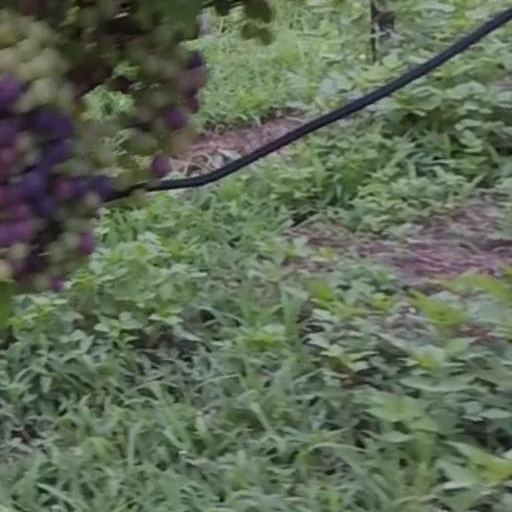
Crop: grape